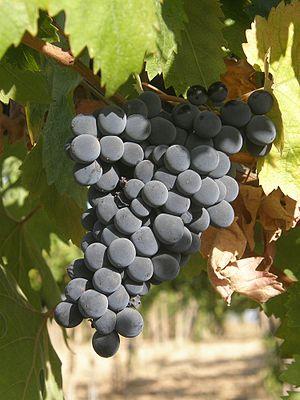
Le montepulciano est un cépage italien de raisins noirs.